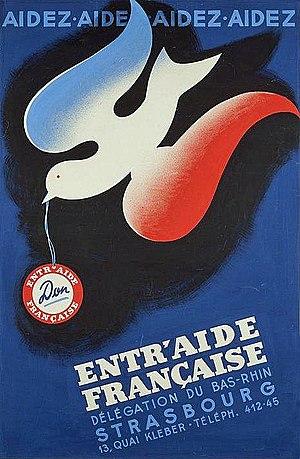
Entr'aide française, délégation du Bas-Rhin, Strasbourg, 13 quai Kléber ...
L'Entraide française est un organisme de solidarité qui succède au Secours national en 1945. Il a été supprimé en 1949.